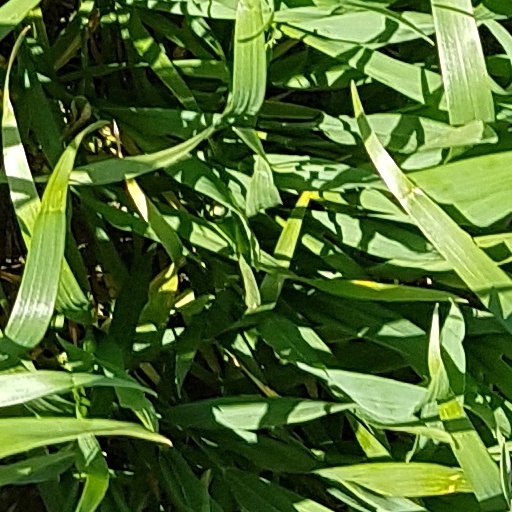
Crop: wheat